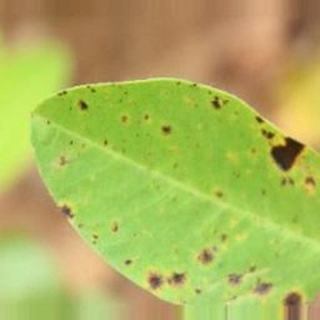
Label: groundnut_late_leaf_spot